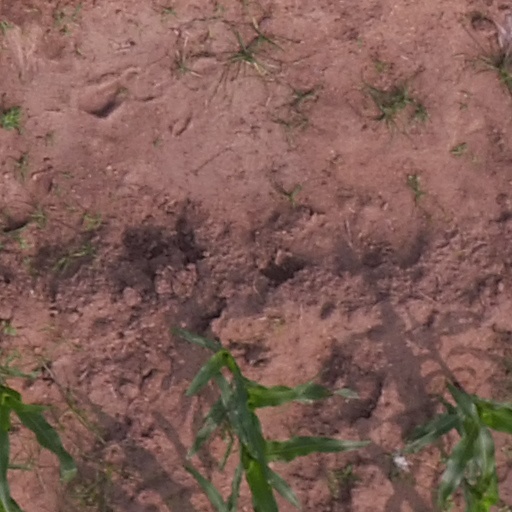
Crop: maize; corn